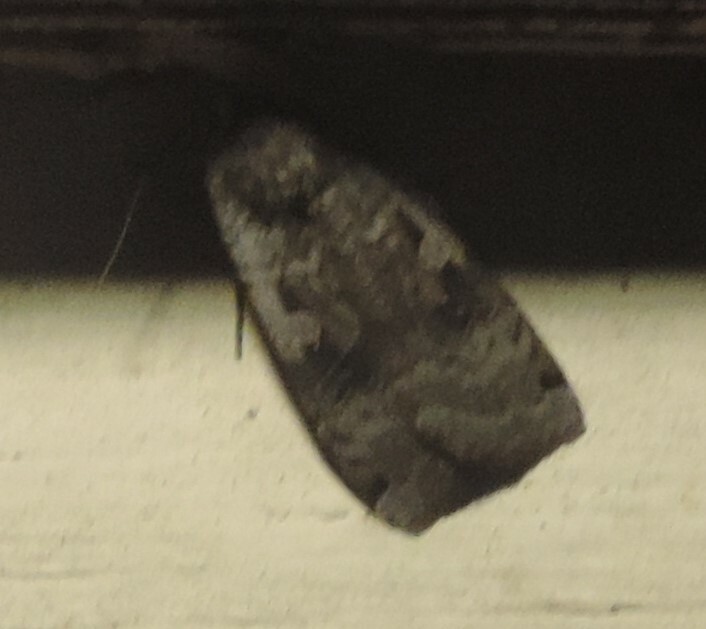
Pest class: cutworms